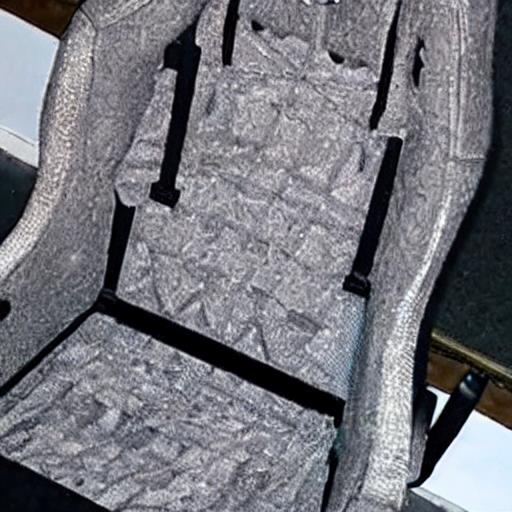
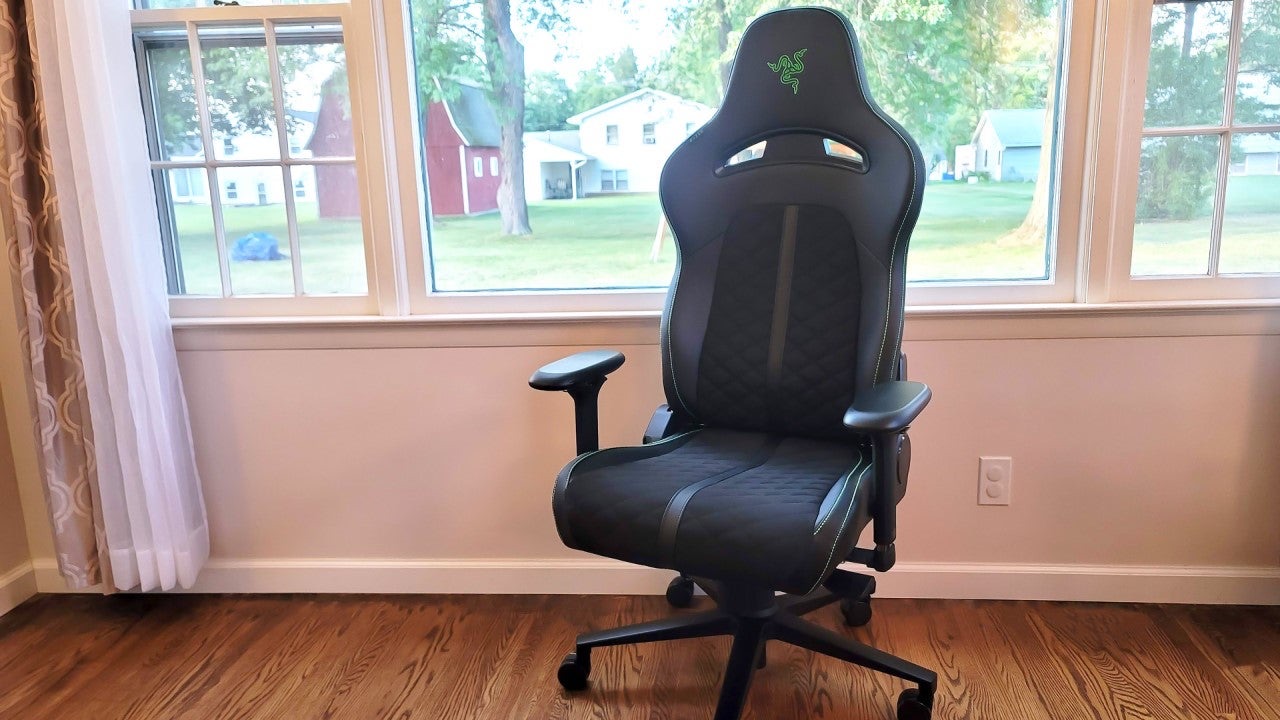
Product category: items_chair
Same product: no